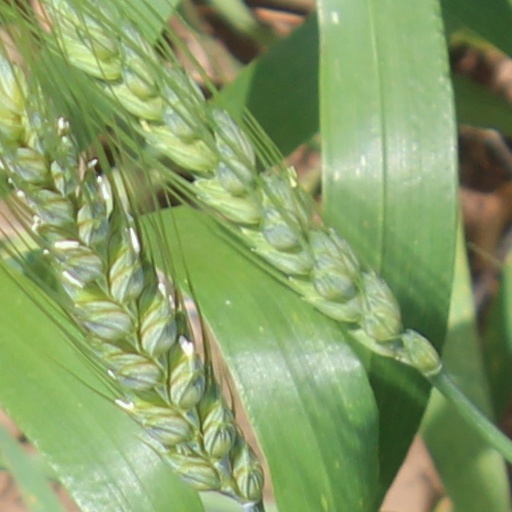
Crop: wheat